2012 NHL Winter Classic

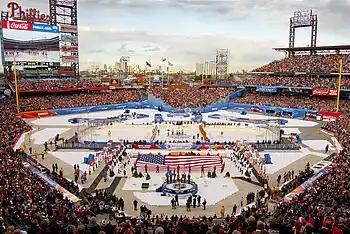
The opening ceremony of the 2012 NHL Winter Classic at Citizens Bank Park, Philadelphia, PA.

The game was delayed two hours from its originally scheduled start time due to the expectations of warm temperatures and sun glare. The 3:20 p.m. puck drop provided more ideal conditions, with a temperature around and overcast skies. Rain fell for a short time during the second period. Ice conditions were mostly excellent with few delays to repair the playing surface, and they compared favorably to last year's game according to Michael Rupp, who played for the Penguins in the 2011 NHL Winter Classic. The Rangers entered the game on top of the Atlantic Division and the Eastern Conference with 50 points, with the Flyers trailing the Rangers by two points and having the chance to tie for first place with a win.